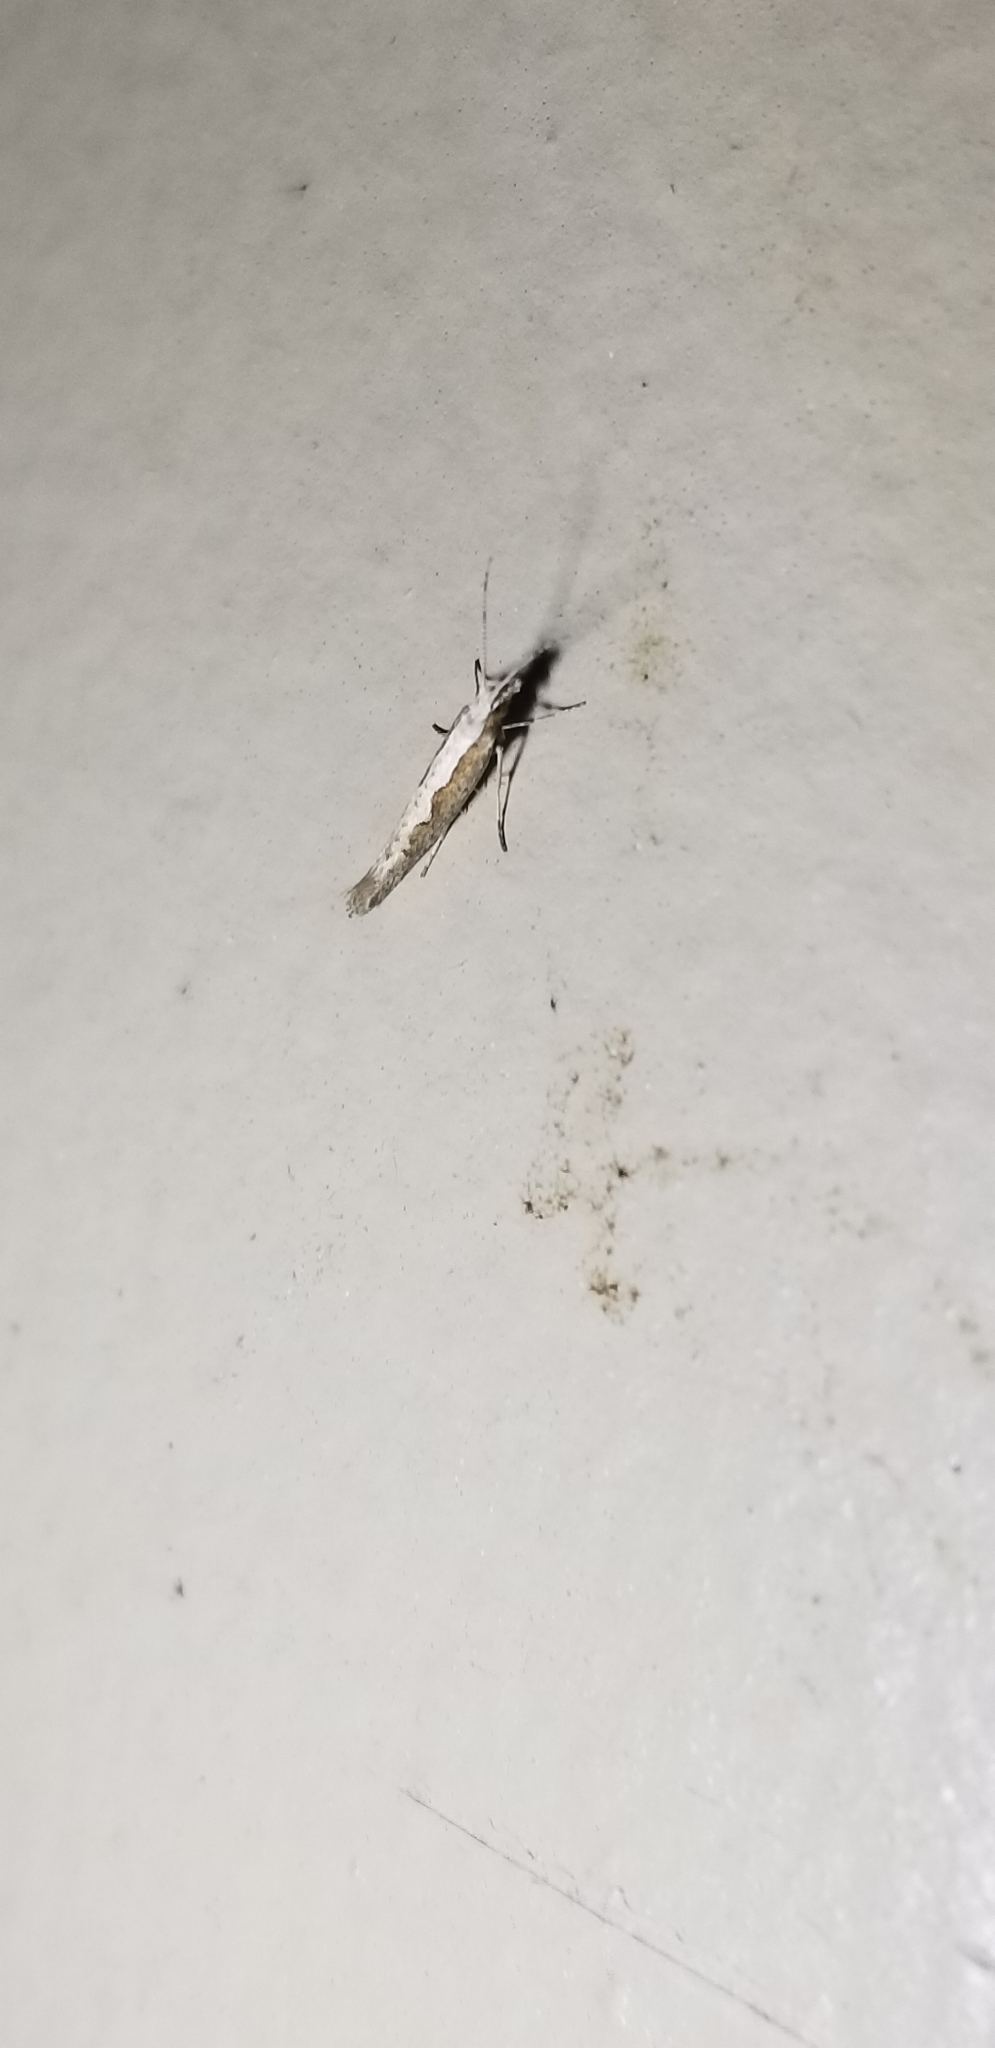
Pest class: diamondback_moth